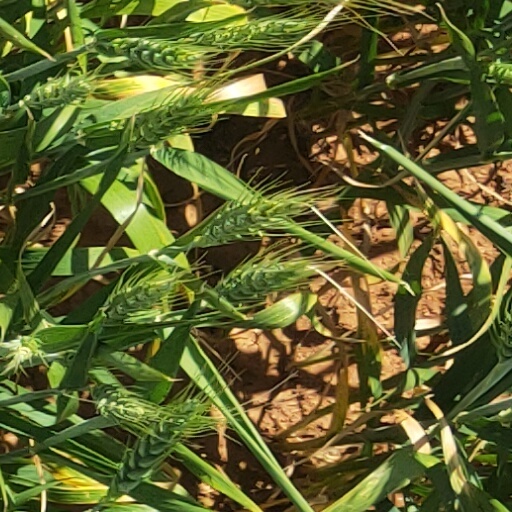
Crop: wheat